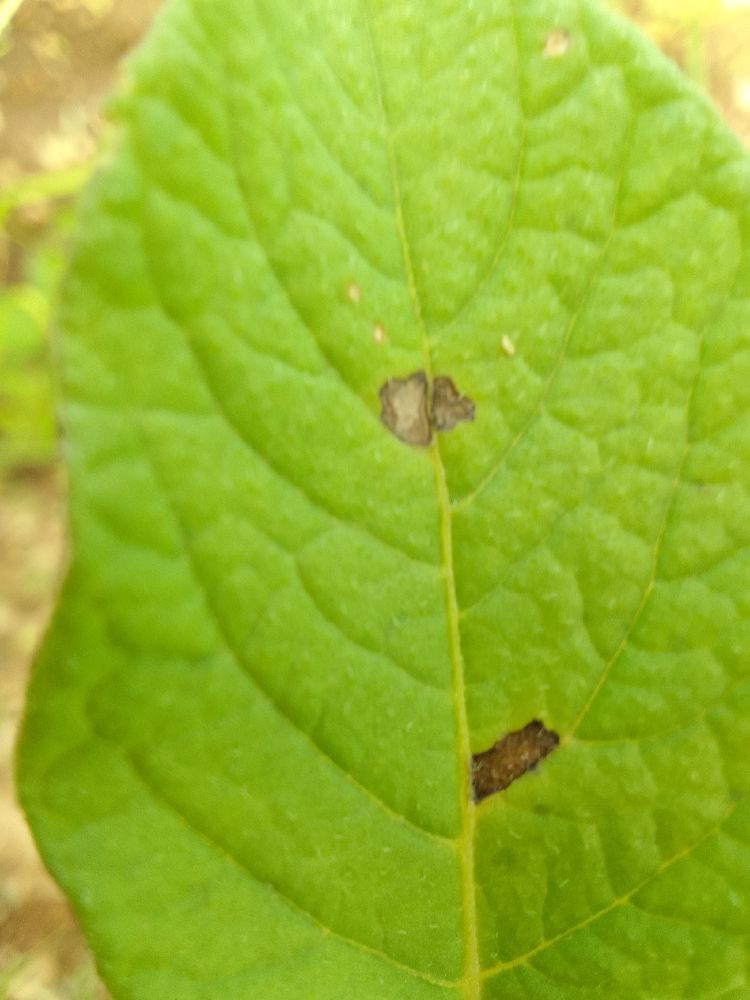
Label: Early blight